Holyhead

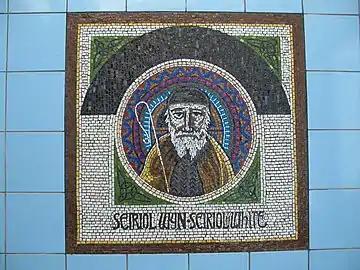
'Seiriol Wyn' one of a series of glass mosaic panels created by artist Gary Drostle for the new Celtic Gateway bridge entrance

The Port of Holyhead is a busy ferry port. Stena Line, Northern Europe's biggest ferry company, operates from the port, as do Irish Ferries. Ferries sail to Dublin.